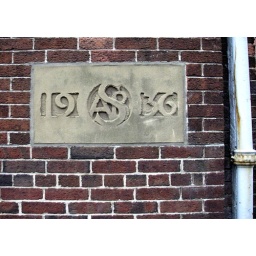
Carved sign on a collapsing masonic lodge building in Calton, glasgow.